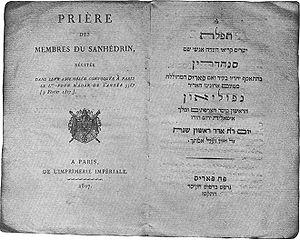
L’histoire des Juifs en France, ou sur le territoire lui correspondant actuellement, semble remonter au Iᵉʳ siècle et se poursuit jusqu’à nos jours, ce qui en fait l’une des plus anciennes présences juives d’Europe occidentale.